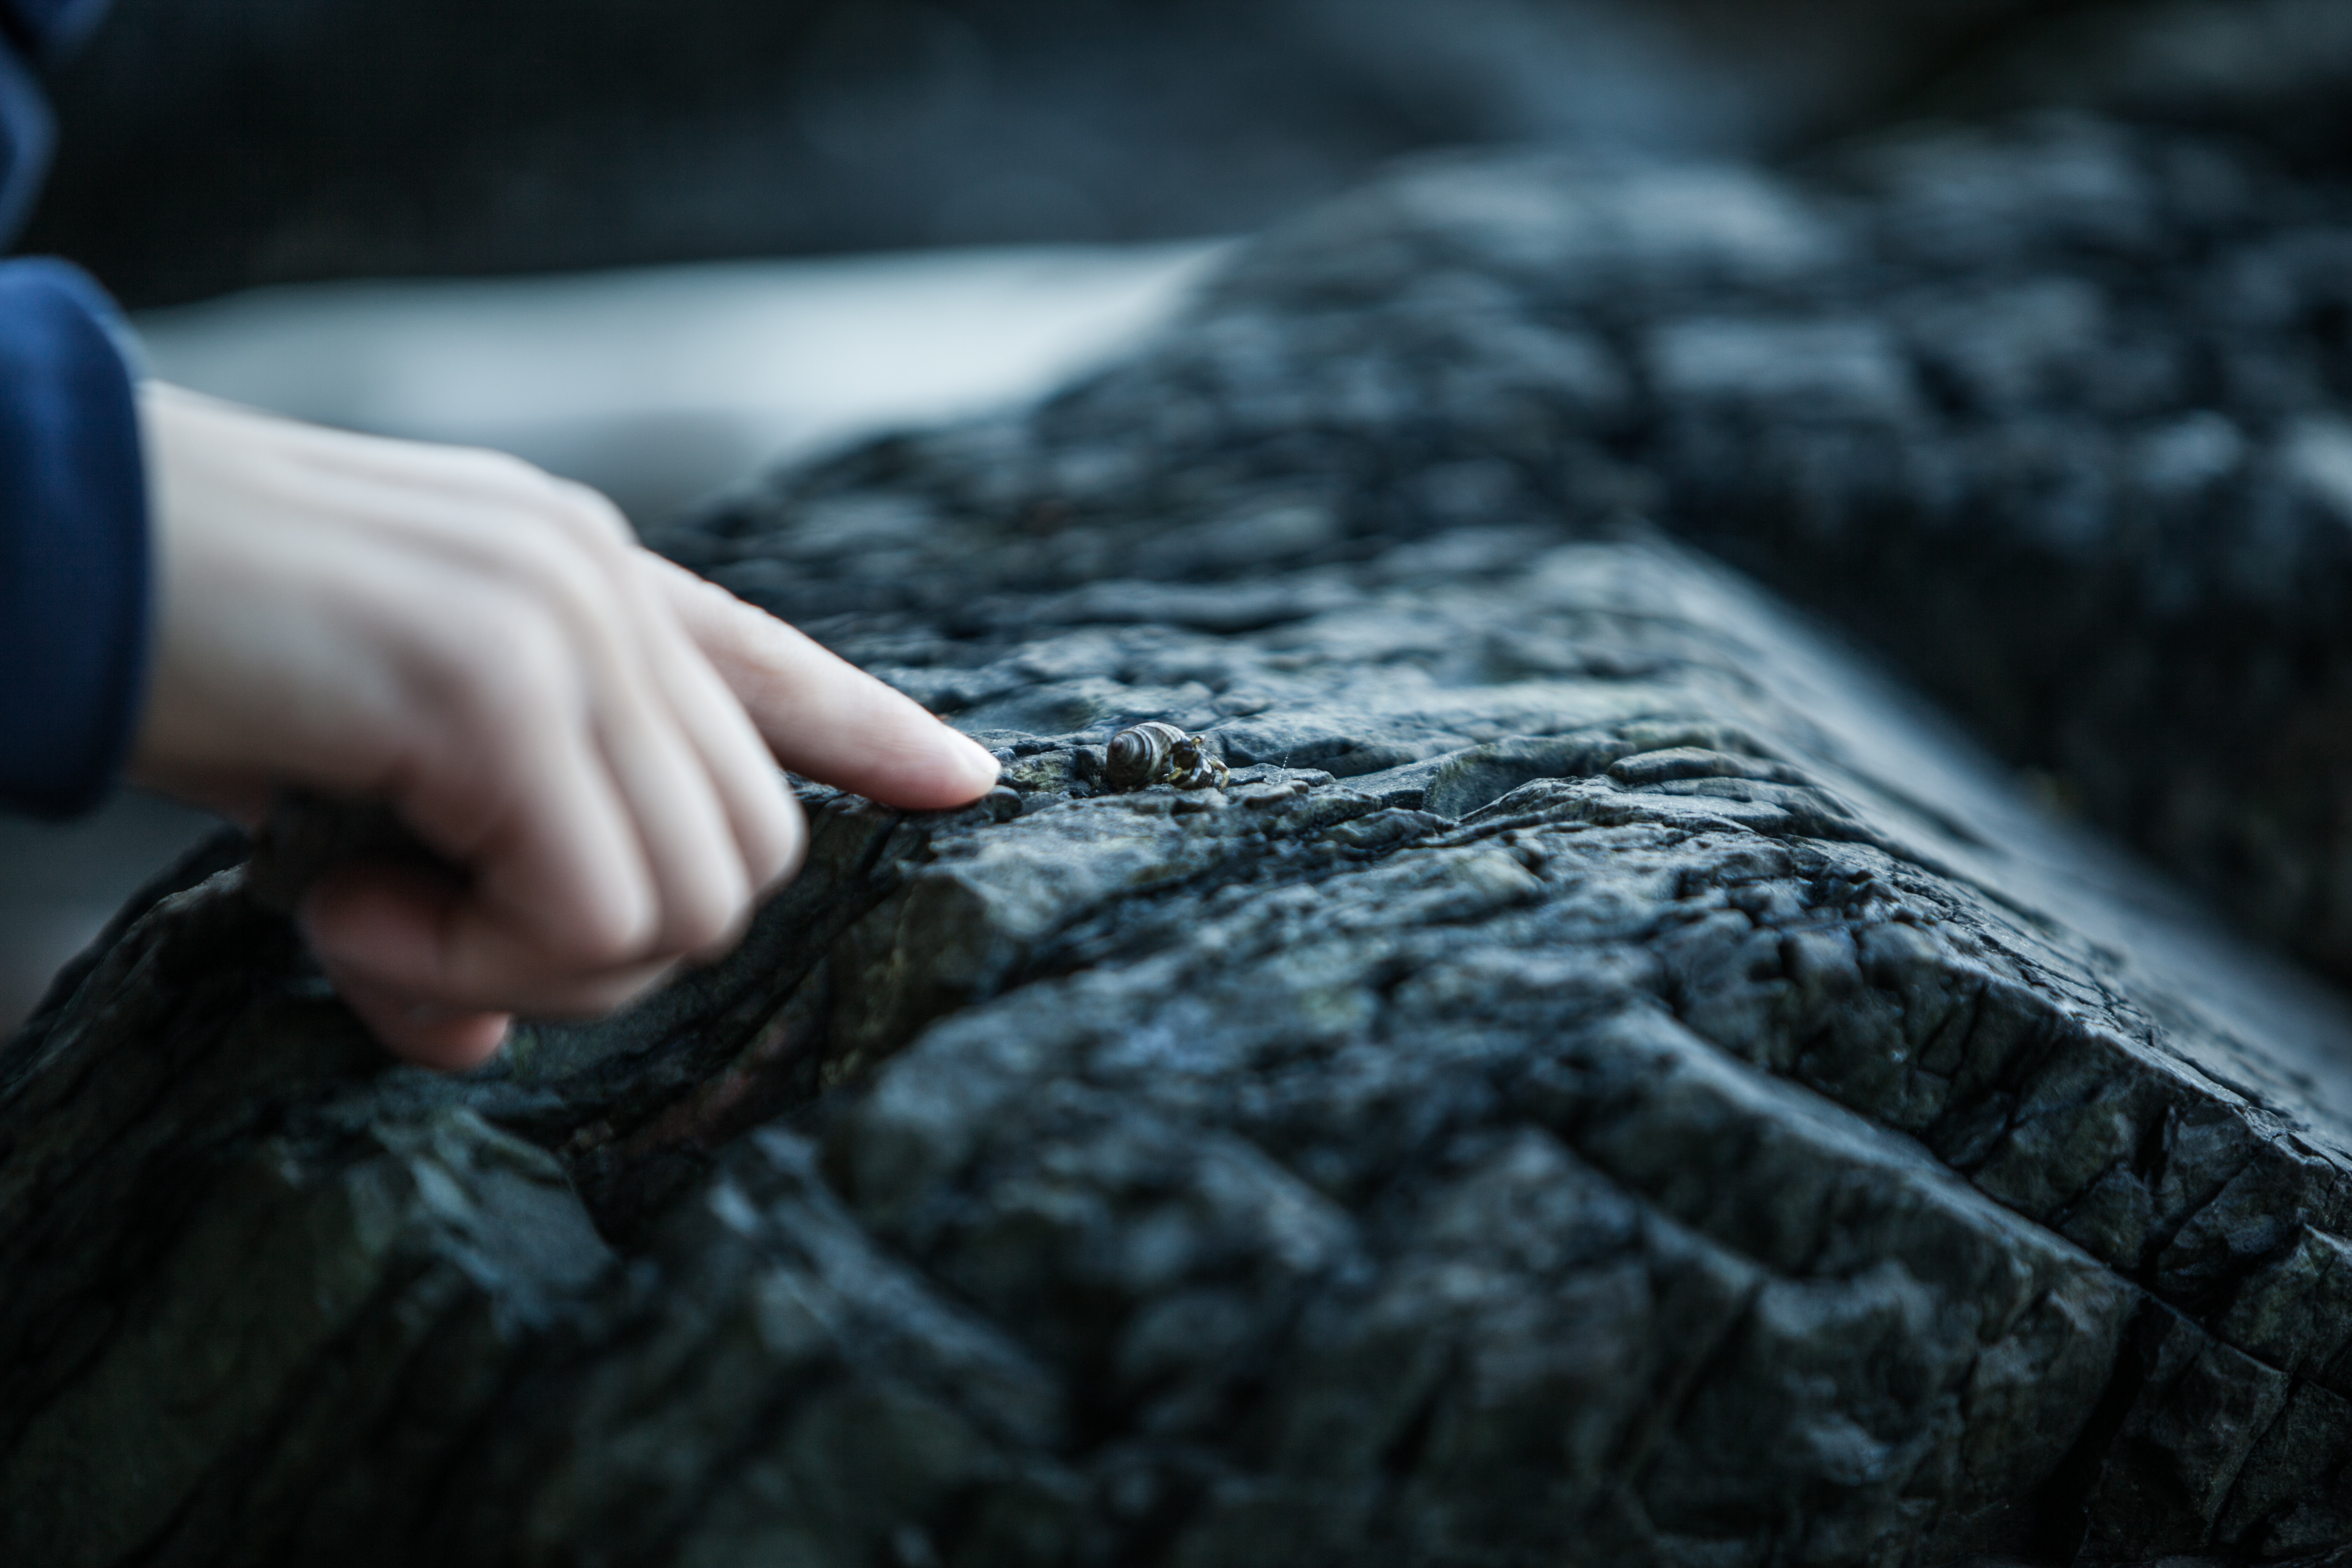
hand, light, photography, color, darkness, blue, black, monochrome, close up, photograph, macro photography, monochrome photography